Přítomnost

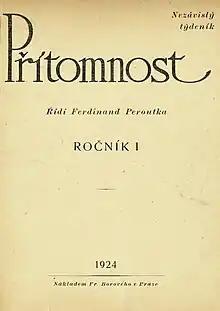
The title page of the magazine in 1924

"Přítomnost" was started in 1924. It was able to come into existence thanks to T. G. Masaryk (first Czechoslovakia's President), who at the time was financially supporting young journalist Ferdinand Peroutka. The magazine gained a notable reputation and became one of the most respected political publication of its time. A large number of democratically minded authors such as Karel Čapek, Milena Jesenská, Eduard Bass, Karel Poláček, Richard Wiener, Václav Černý, Otokar Fischer contributed to Přítomnost. Politician and publisher Jaroslav Stránský was the magazine's publisher.